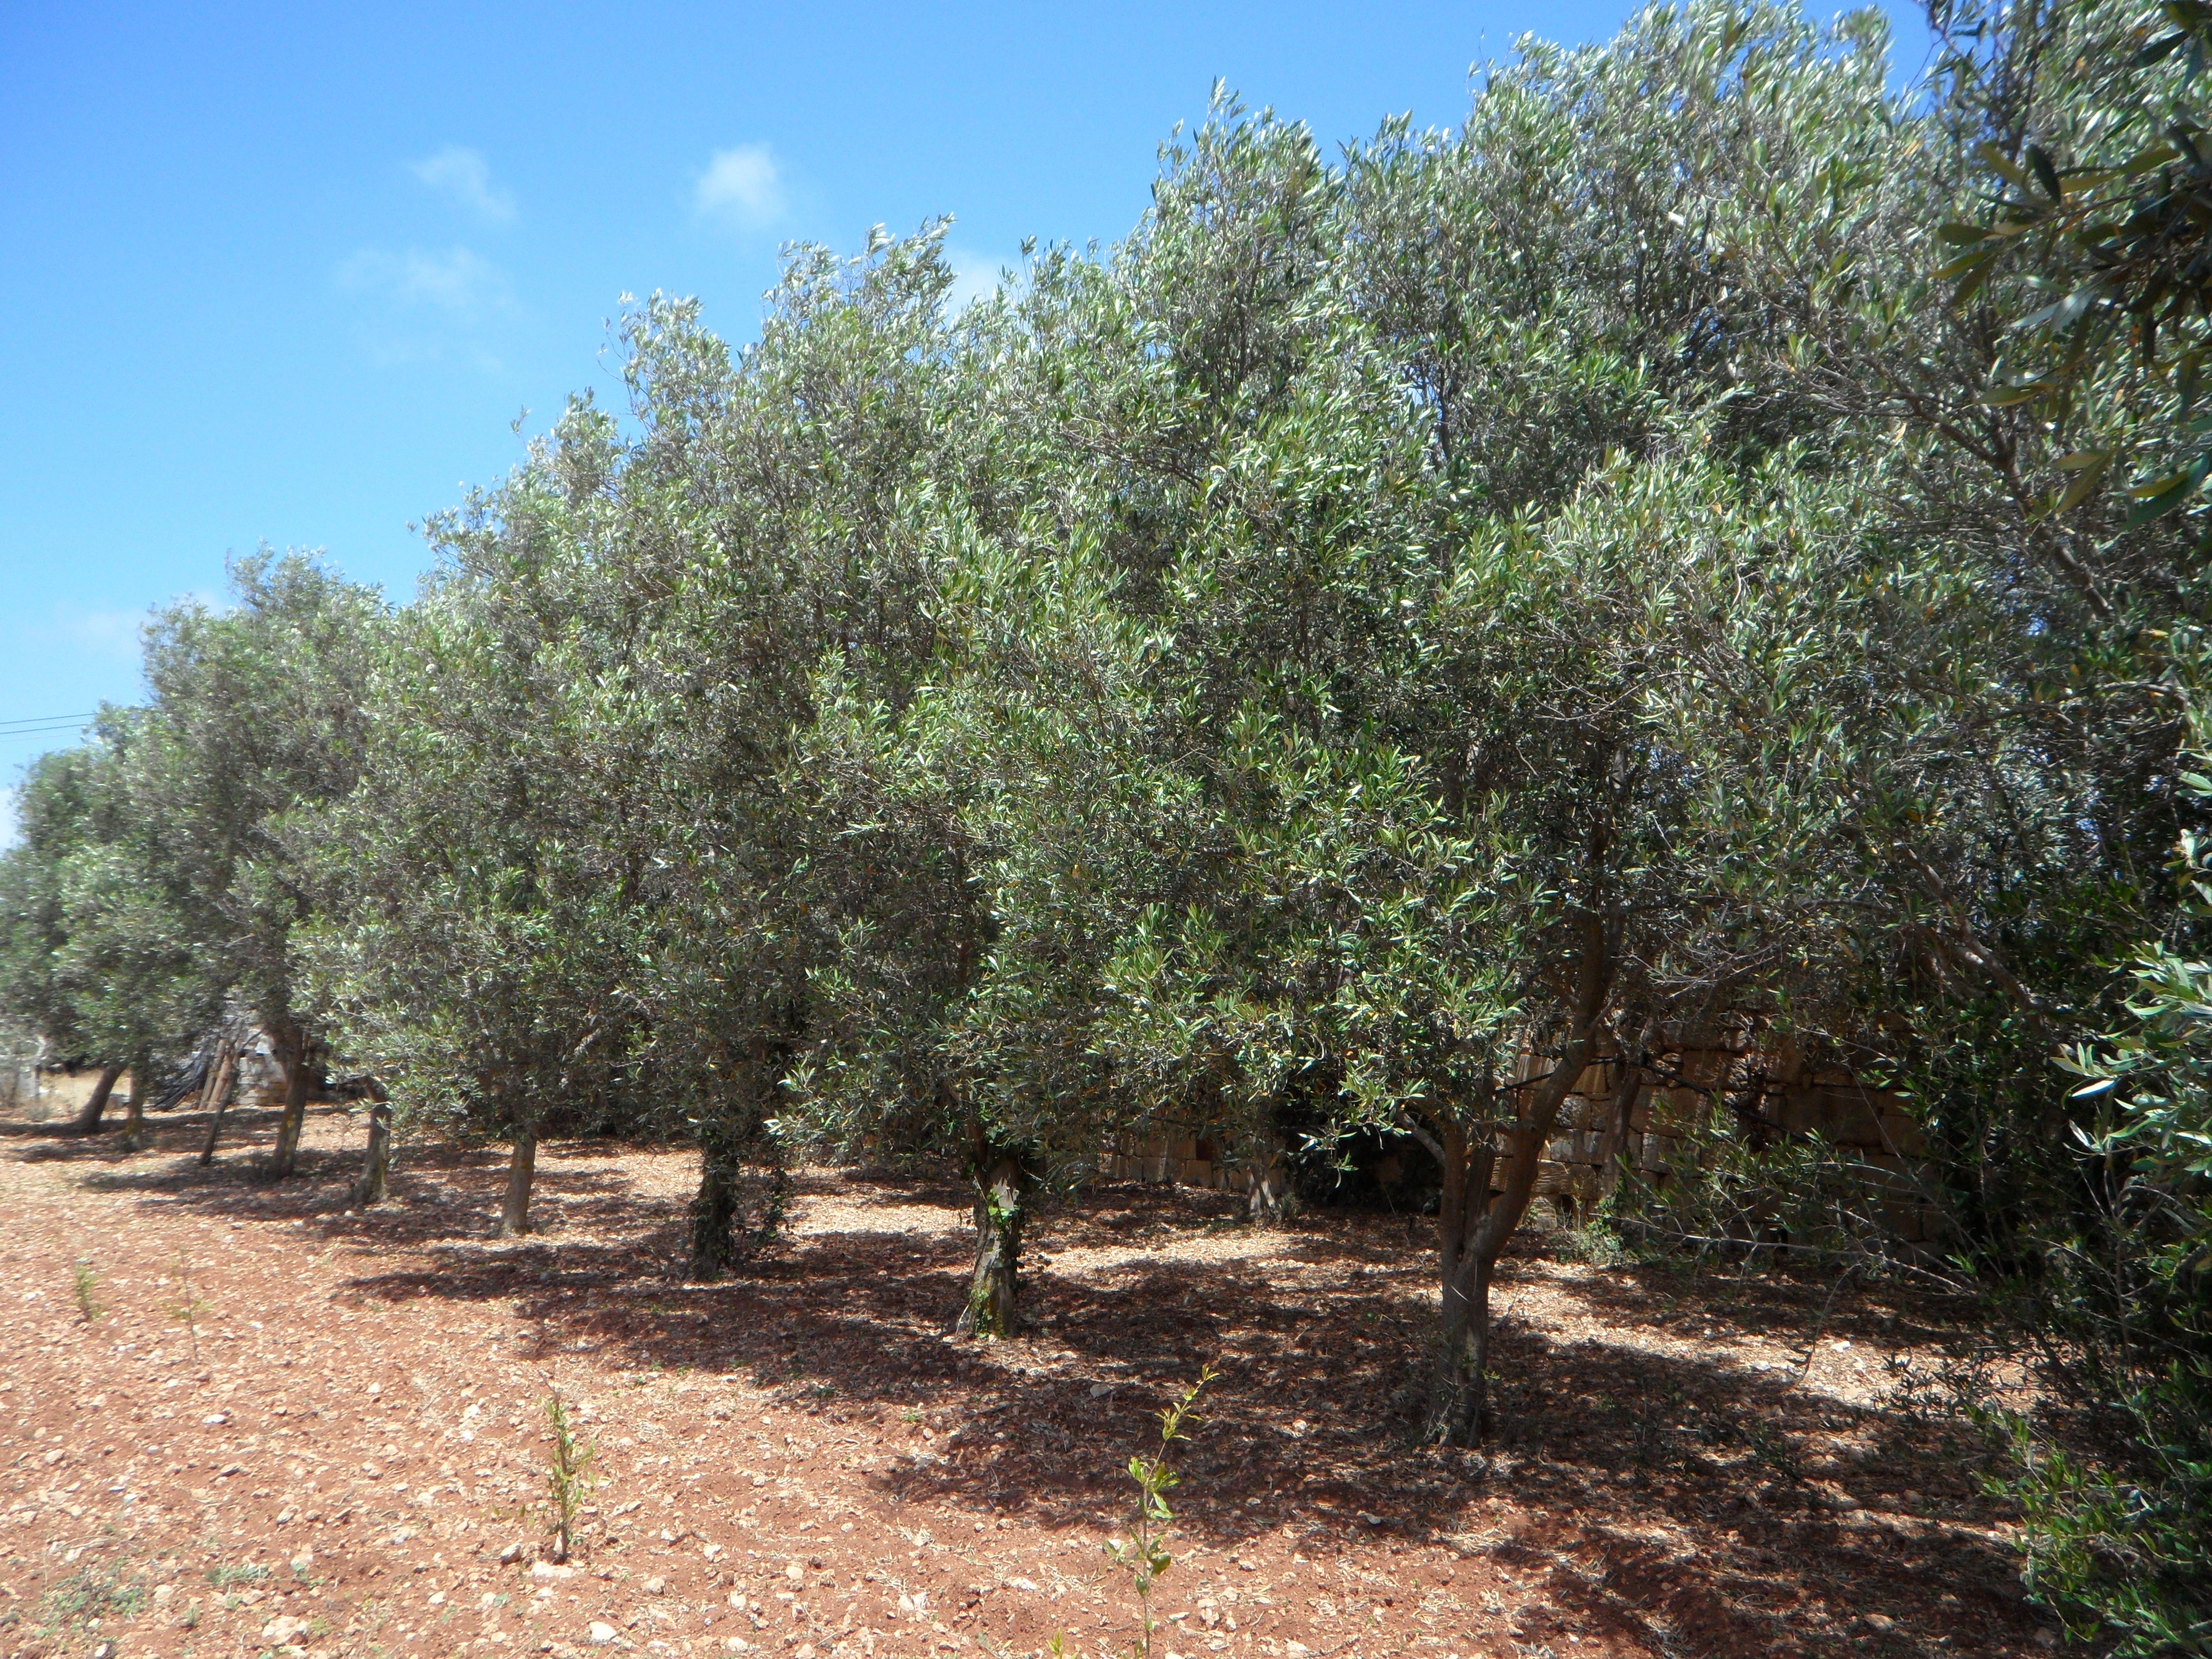
tree, plant, fruit, food, produce, trees, shrub, plantation, series, grove, olives, ecosystem, olive trees, flowering plant, biome, woody plant, land plant, land lot